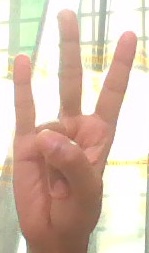
ASL sign: 7